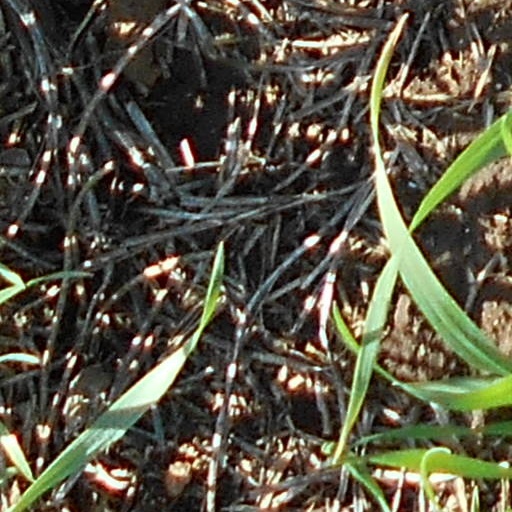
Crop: wheat